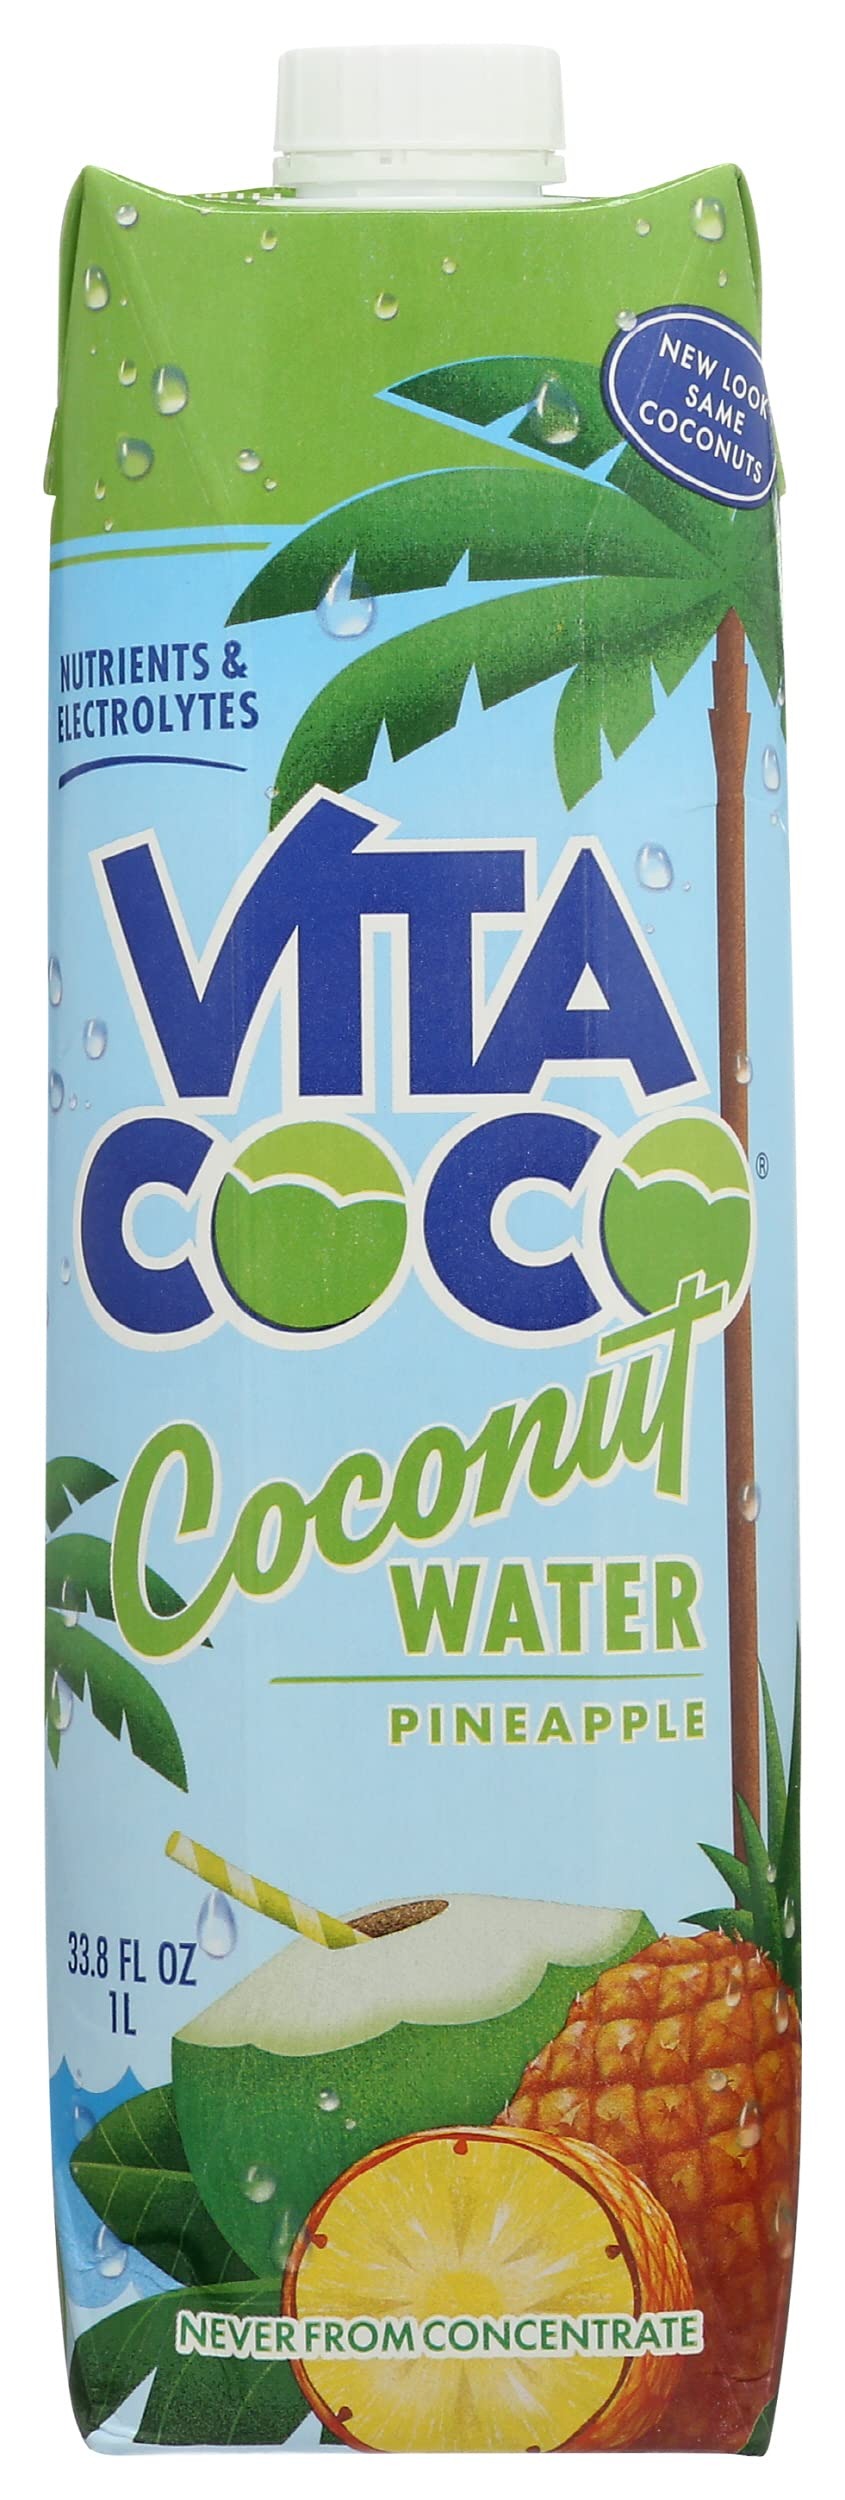
Item Name: Vita Coco Coconut 1L (Pack of 12)
Bullet Point: Vita Coco Coconut Water, Pineapple, Naturally Hydrating Electrolyte Drink, Smart Alternative to Coffee, Soda and Sports Drinks, Gluten Free, 33.8 Fl. Oz (Pack of 12)
Value: 405.6
Unit: Fl Oz

Price: 5.39